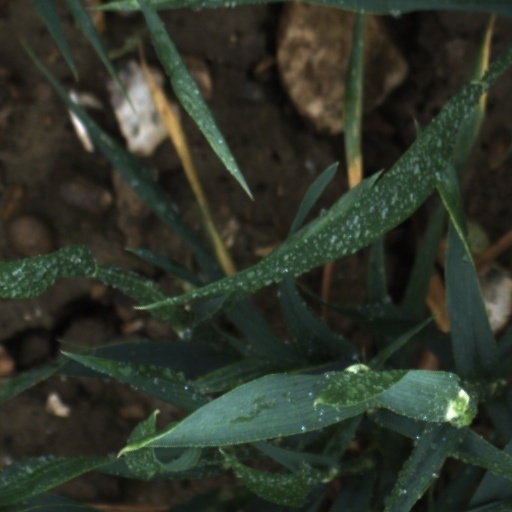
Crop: wheat